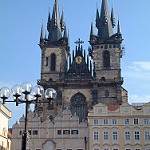
Scene: Outdoor